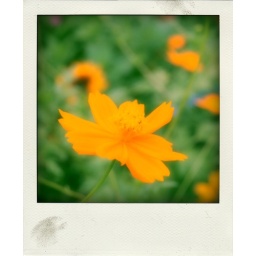
It is a flower that doesn't know the name found on the usual stroll road by chance.